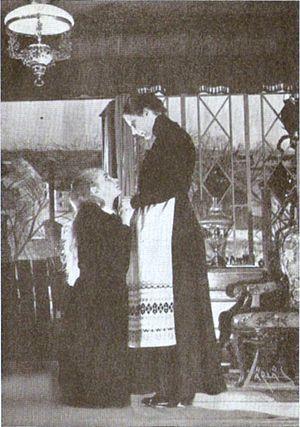
Doris Svedlund est une actrice suédoise.
Dora Söderberg est une actrice suédoise.